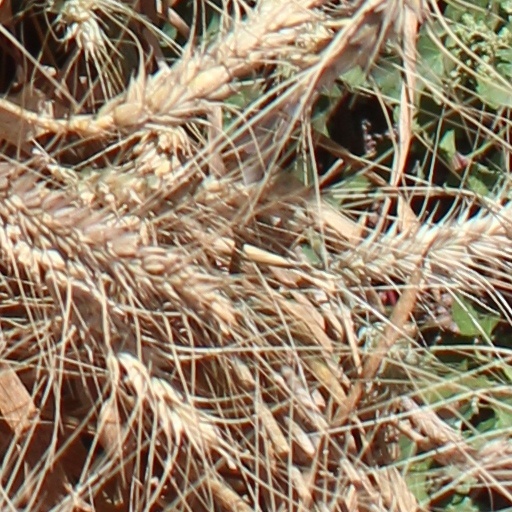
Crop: wheat